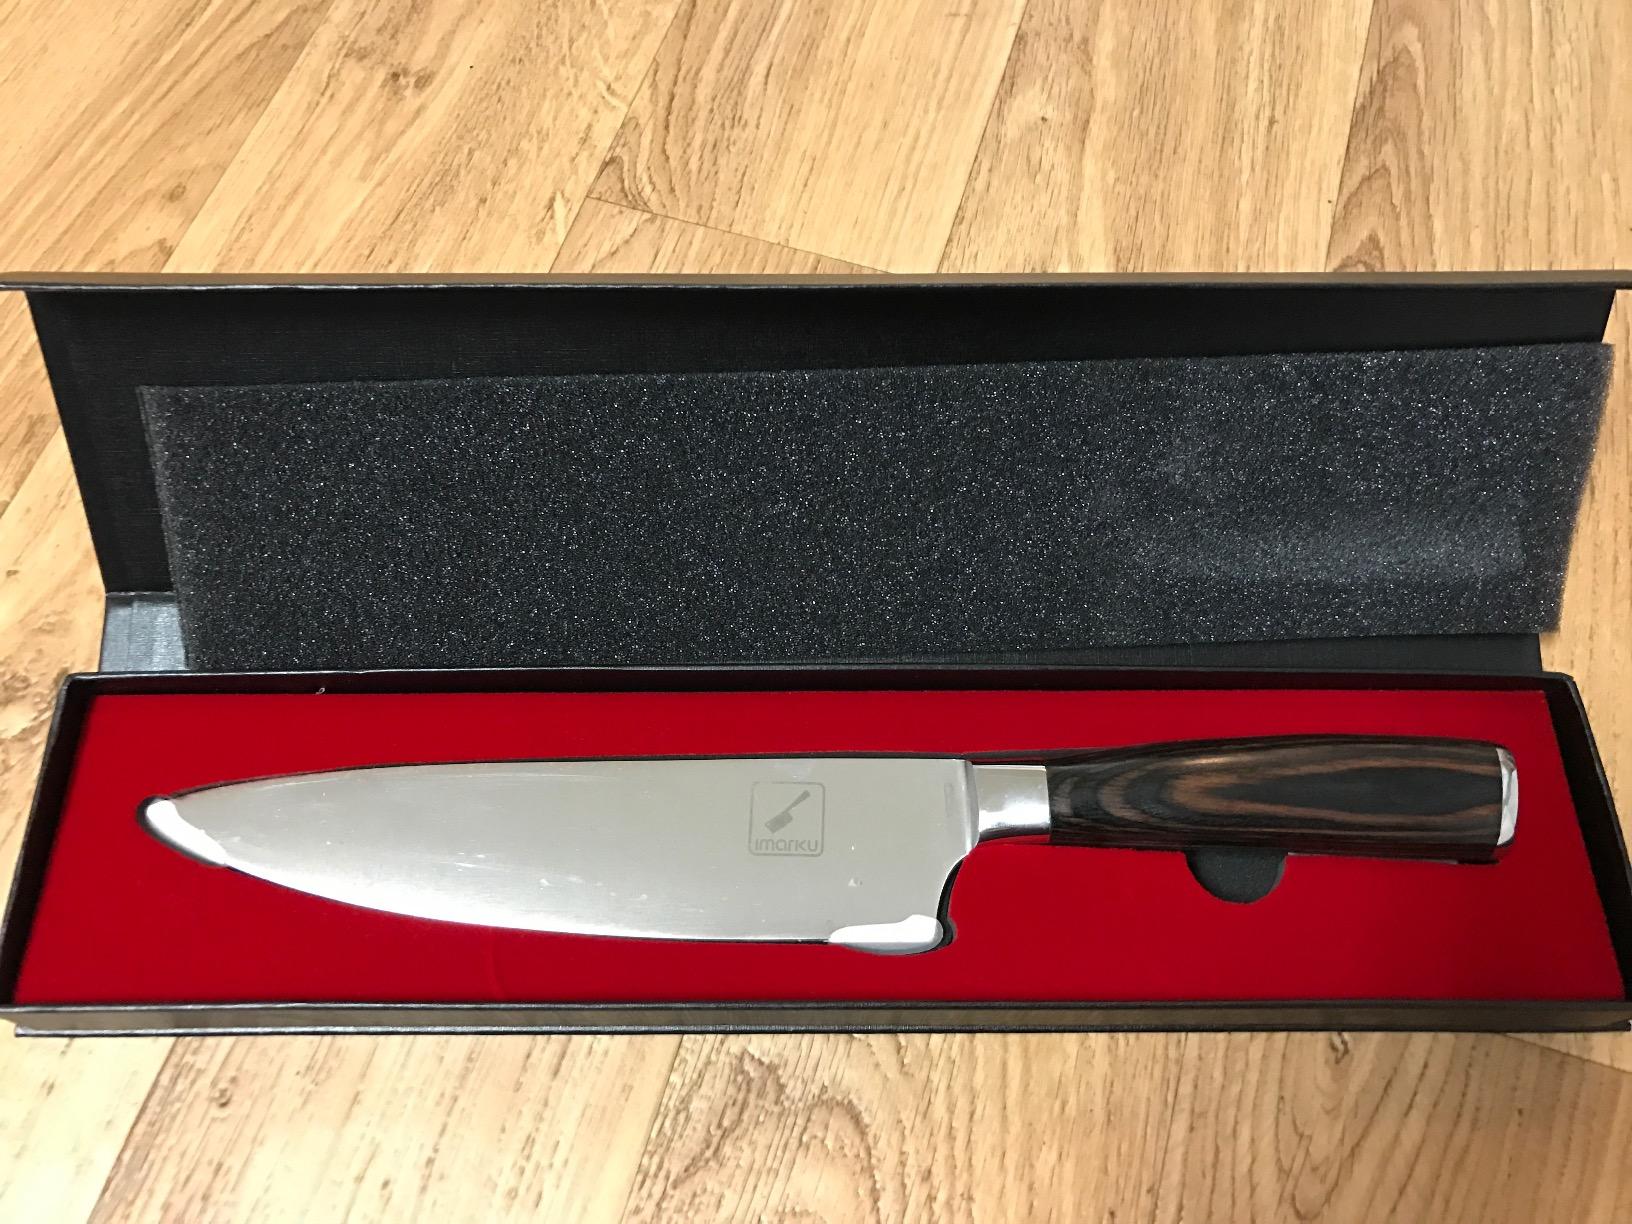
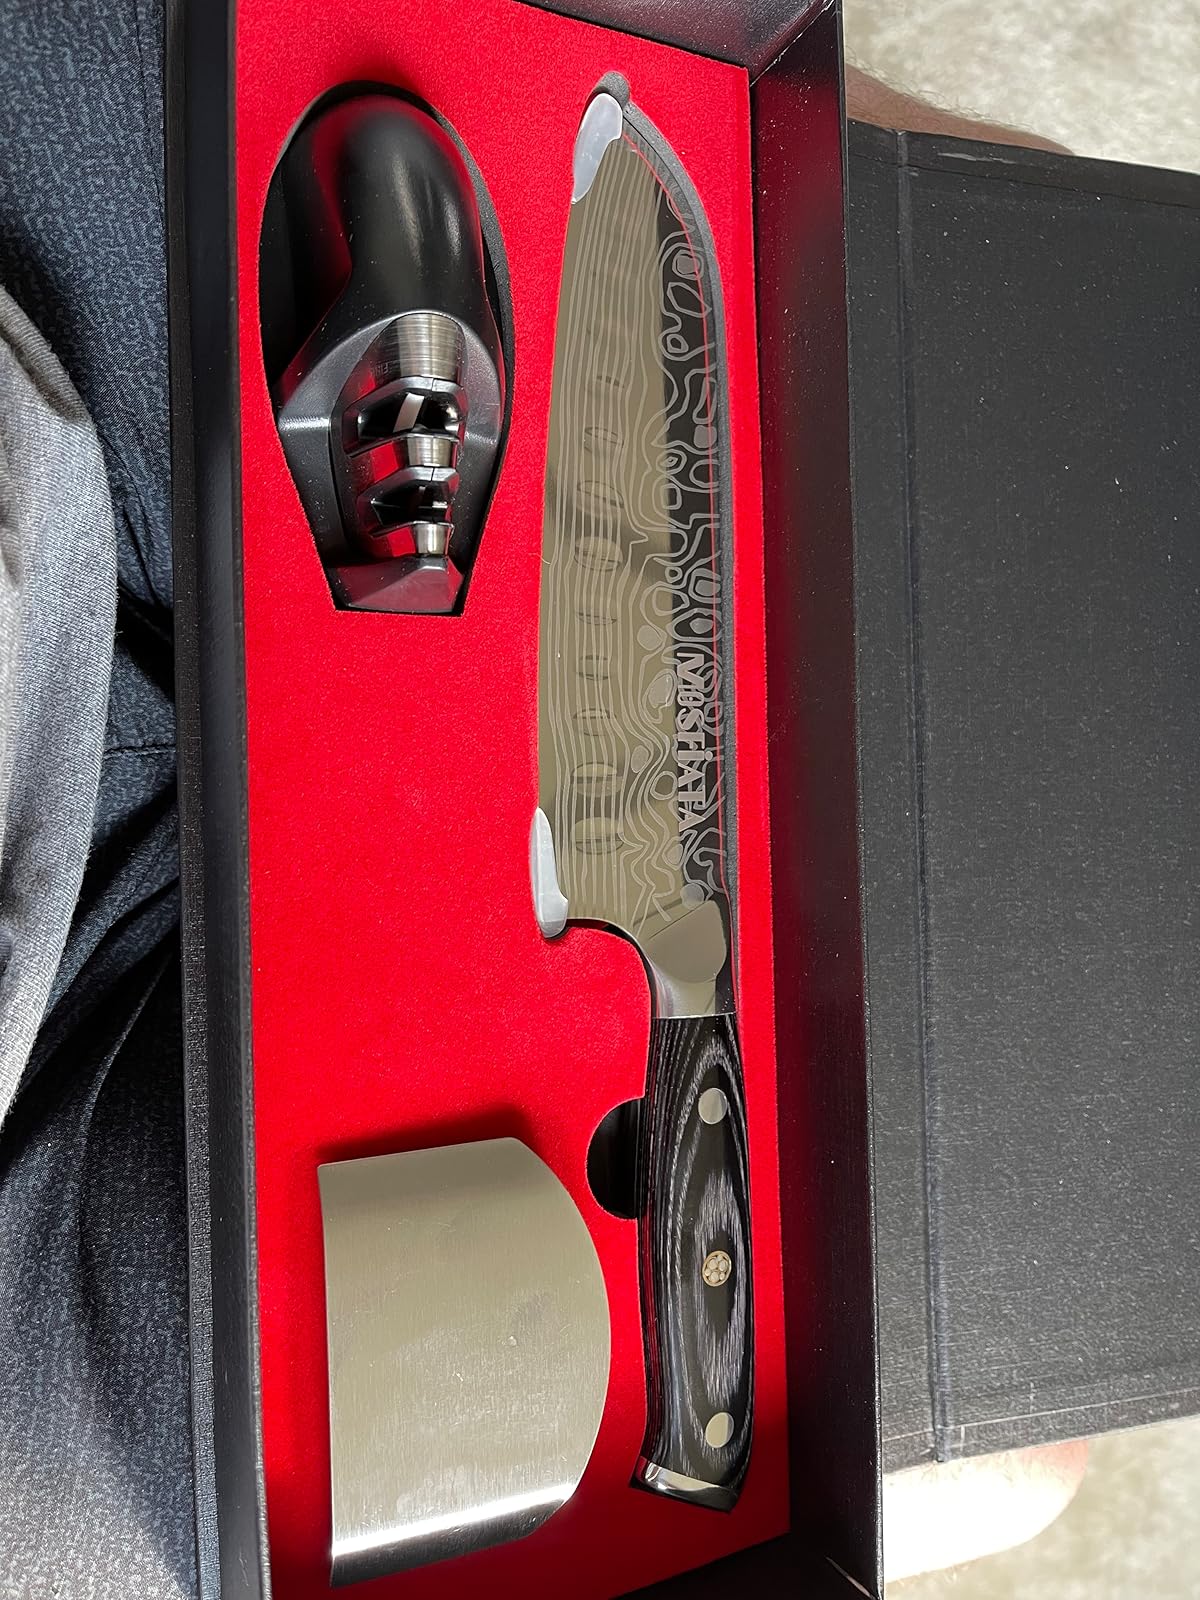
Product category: items_knife
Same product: no